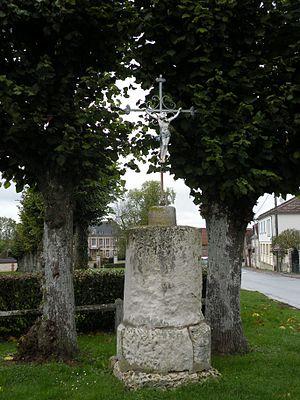
Saint-Martin-le-Nœud calvaire